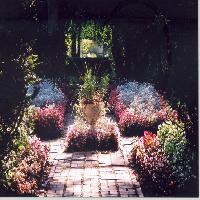
Weather: sun or clear